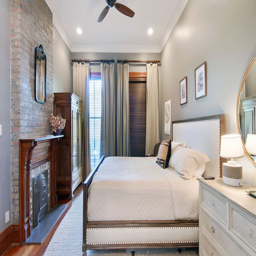
master bedroom has a king sized bed , bathroom en suite and windows that lead to the front porch .